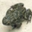
Label: frog